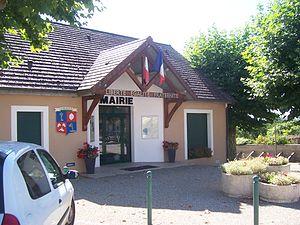
Mairie d'Ormes